David Fisher (Six Feet Under)

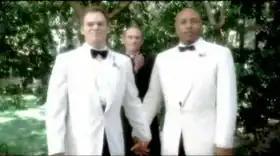
David and Keith getting married in the series finale, "Everyone's Waiting".

David Fisher is often referred to as the first realistic gay lead portrayed on television, and the character has been widely praised for the way he was written as well as his portrayal by Michael C. Hall. "The Essential HBO Reader" noted how "Six Feet Under" offered "an affirming but alternative version of image of non-traditional families and couples," and concluded that, unlike their heterosexual counterparts on the show (Nate and Brenda), they emerge "as the ideal couple at the end." Sally Munt, in her book "Queer Attachments: The Cultural Politics of Shame", said, "For the first time in mass broadcasting, gay David is the 'everyman' whose quest for love and self-acceptance inculcates the viewer." In reference to the scene when David comes out to his mother, "Queer TV: Theories, Histories, Politics" commented that it "purposefully counters the predictability of most coming out scenes in film and television texts, in which a bold declaration is followed swiftly by angry rejection or emotional acceptance." The book "Fade to Black and White: Interracial Images in Popular Culture" called the relationships between Keith, David, their niece Taylor and their adopted children a "rare exception" to the interracial relationships on television that advance negative stereotypes. Ellen Lewin, in her book "Gay Fatherhood: Narratives of Family and Citizenship in America", cited David and Keith as "realistic, if somewhat " examples of real gay fathers who adopt children that heterosexual couples – with "more attractive options (presumably)" – might not adopt, a trend that contrasts with the typical stereotype of the pleasure-seeking and self-indulgent gay male.